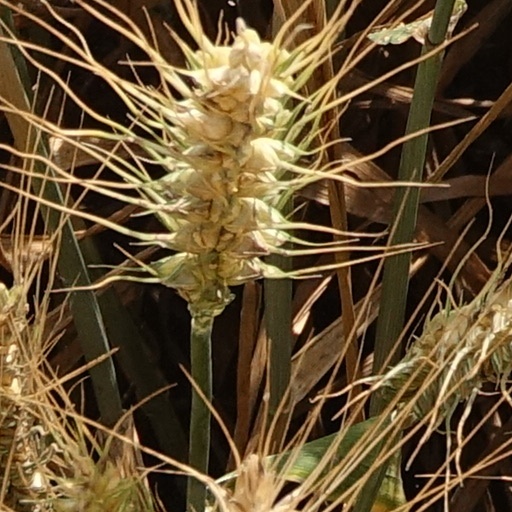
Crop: wheat